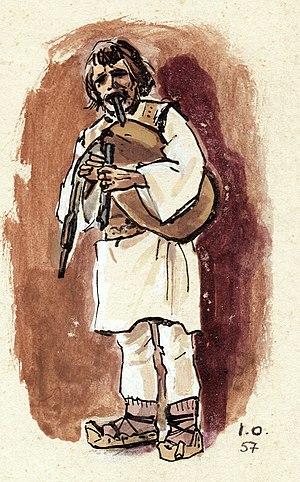
La cornemuse est un instrument de musique à vent et plus particulièrement à anches. Il en existe plus d'une centaine de types dans le monde. Sa répartition géographique correspond à l'Europe entière, au Caucase, au Maghreb, au golfe Persique et va jusqu'à l'Inde du Nord.
Constantin Brăiloiu est un ethnomusicologue roumain né à Bucarest le 13 août 1893 et mort à Genève le 20 décembre 1958. Il est considéré comme l'un des pères de l'ethnomusicologie européenne.
La gaïta ou gaida est un instrument de musique à vent, plus précisément une cornemuse ayant généralement un seul bourdon dont il existe plusieurs variantes en Europe, et en Amérique latine.